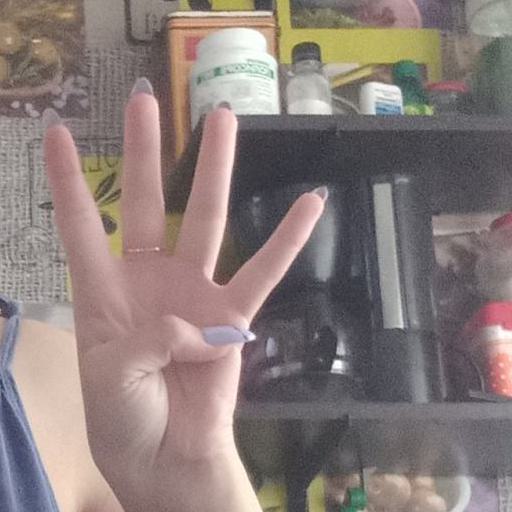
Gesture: four